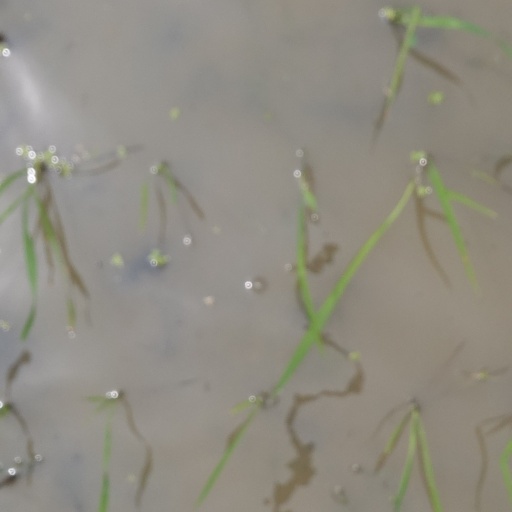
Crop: rice